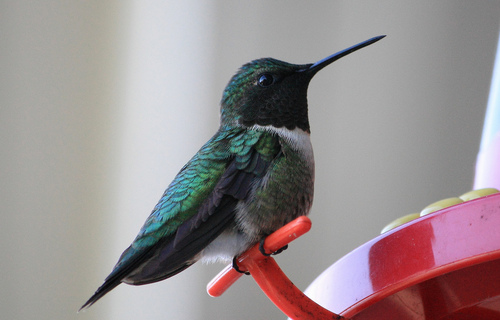
small black bird that has fluorescent green feathers on the top but a black face and white circle around the nape and by the feet.
small bird with very long flat black beak with white throat and greenish belly with greenish secondaries.
this bird is a mixture of grey, green and black and it has a pointy beak.
this bird has a speckled belly and breast with a long needle like bill.
this is a tiny bird with a long skinny bill and green on the wingbars.
this small bird has deep green iridescent plumage with a black throat and a long thin bill.
this bird has wings that are green and has a grey belly
this bird has wings that are green and has a long billa small bird with a long beak and black throat and white color breast
this tiny bird has an iridescent back and crown, a black throat, and an exceptionally long and think black bill.
Species: Ruby Throated Hummingbird